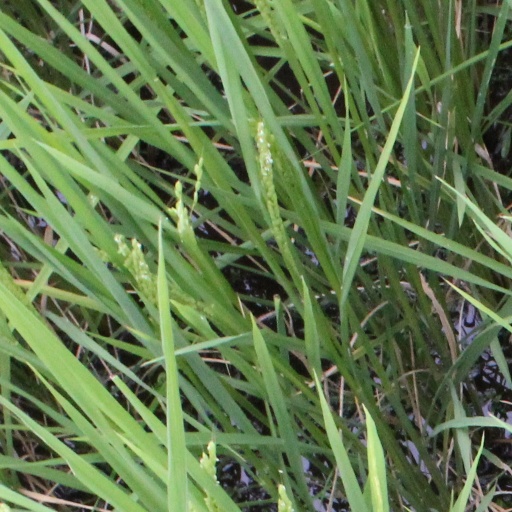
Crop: rice